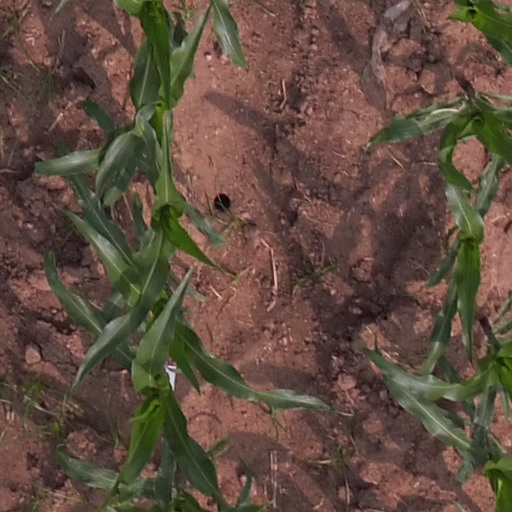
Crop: maize; corn